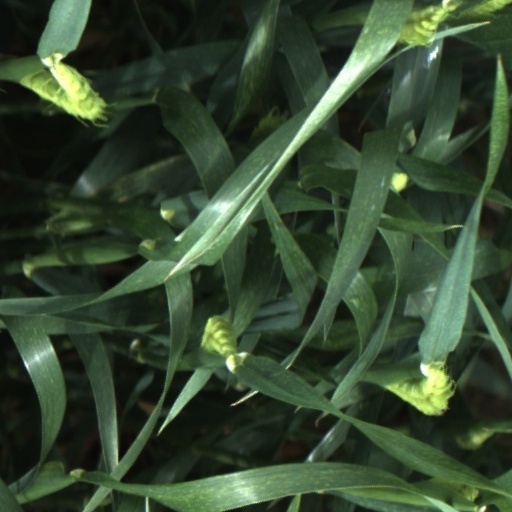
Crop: wheat